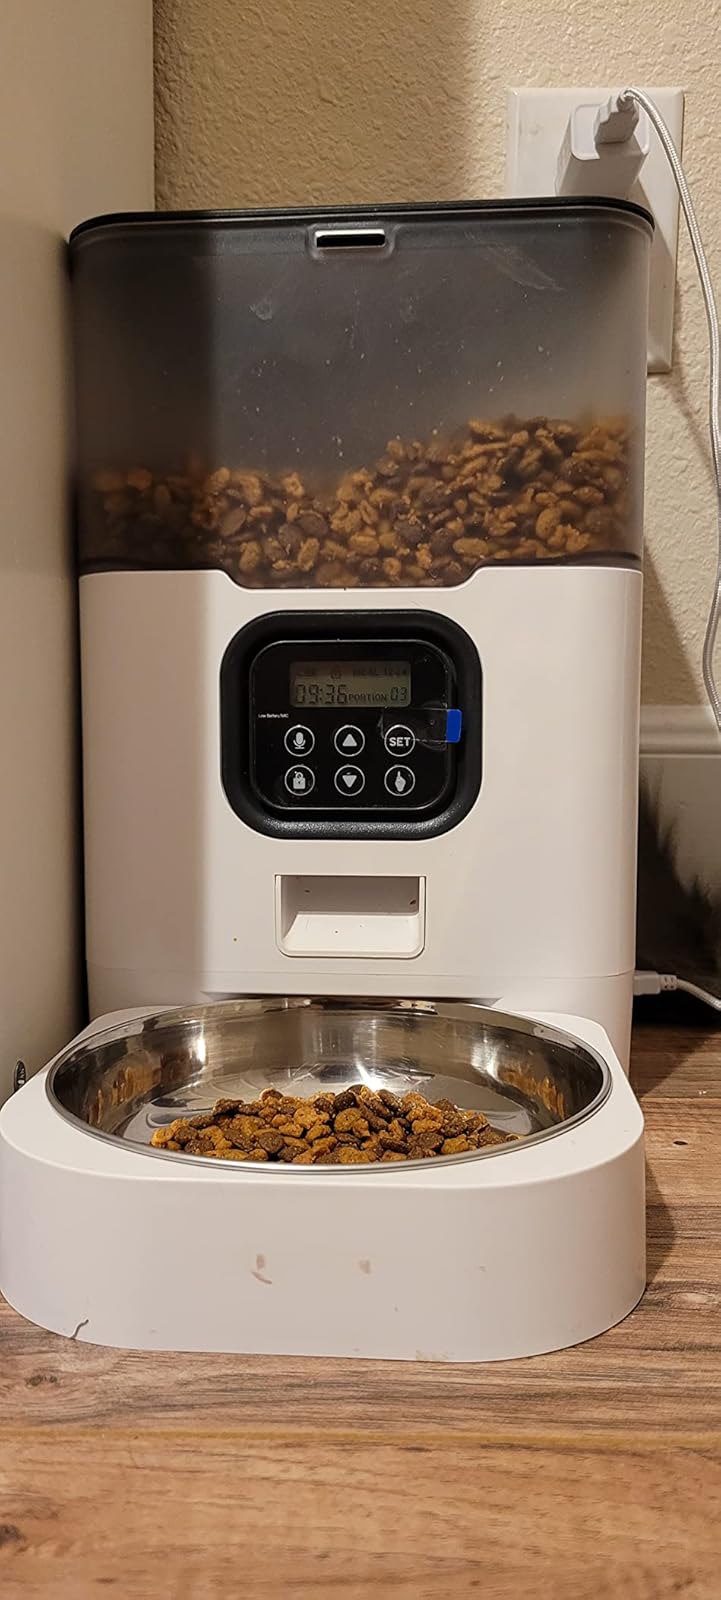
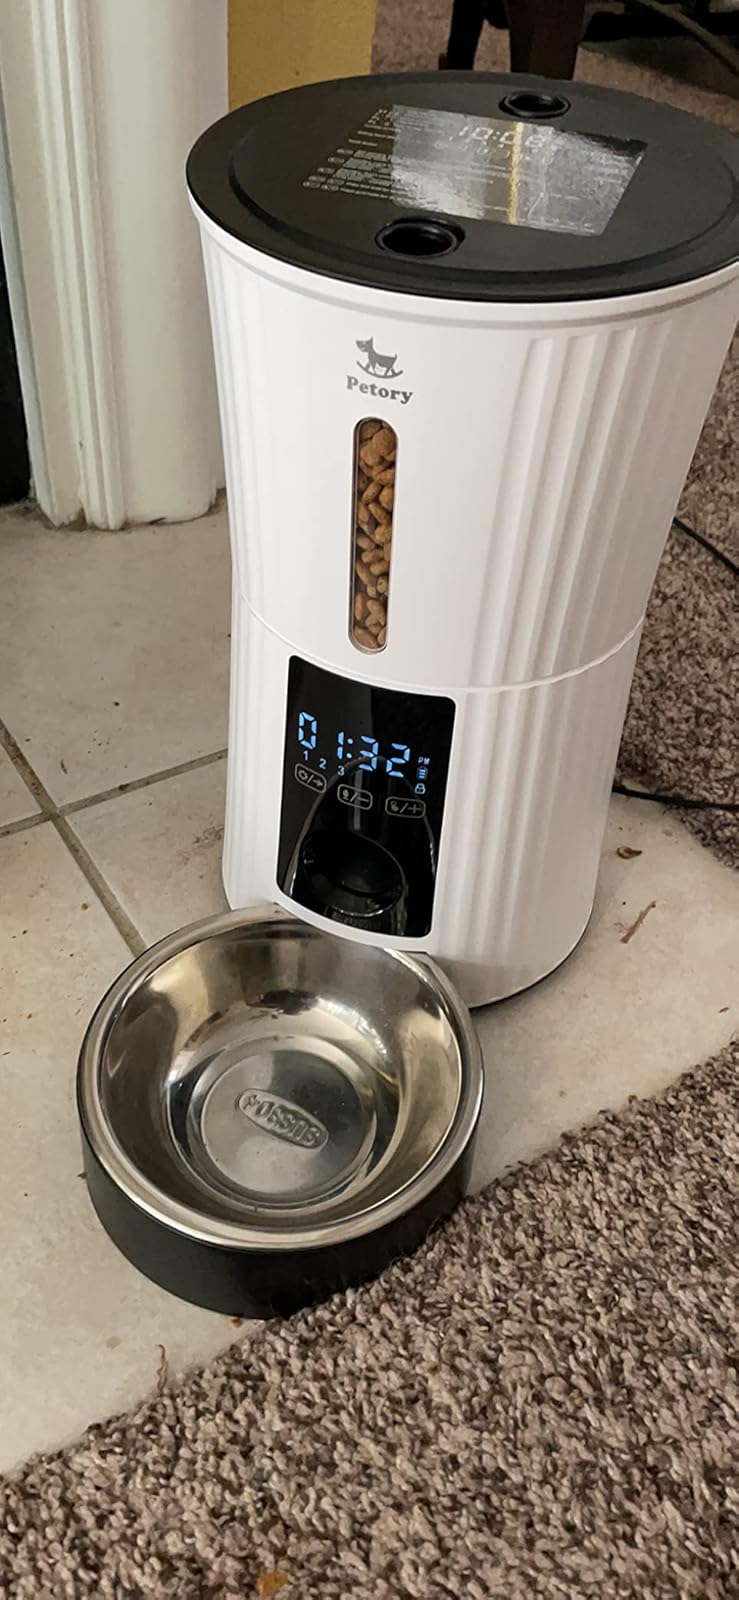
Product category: items_feeder
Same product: no